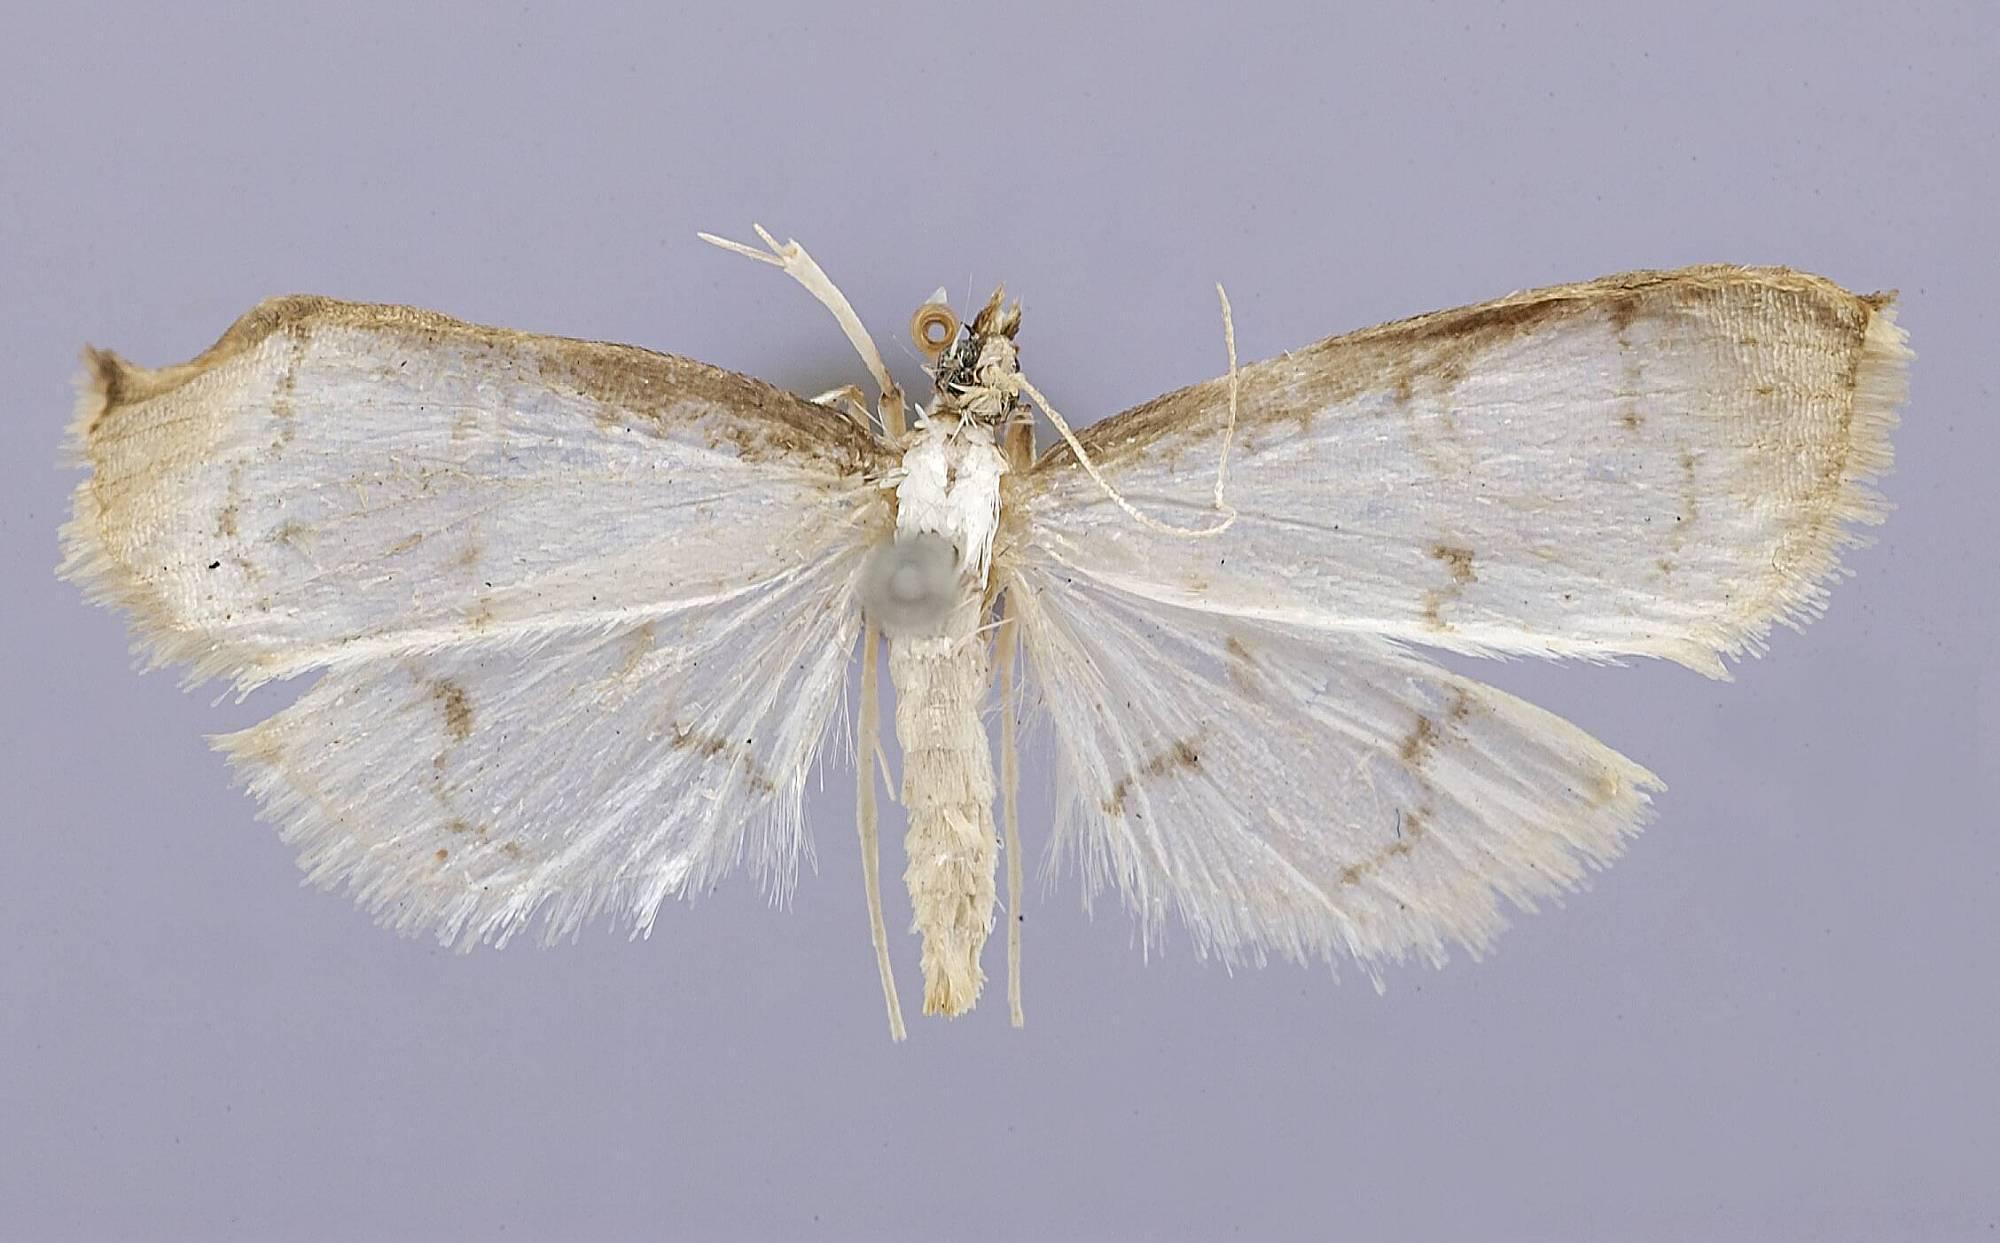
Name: Stenia prophaealis
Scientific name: Stenia prophaealis Dognin, 1913
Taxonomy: Animalia, Arthropoda, Insecta, Lepidoptera, Pyralidae
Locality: Santo Domingo; Carabaya; Perou S.E.; saison des pluies, Cusco, Peru